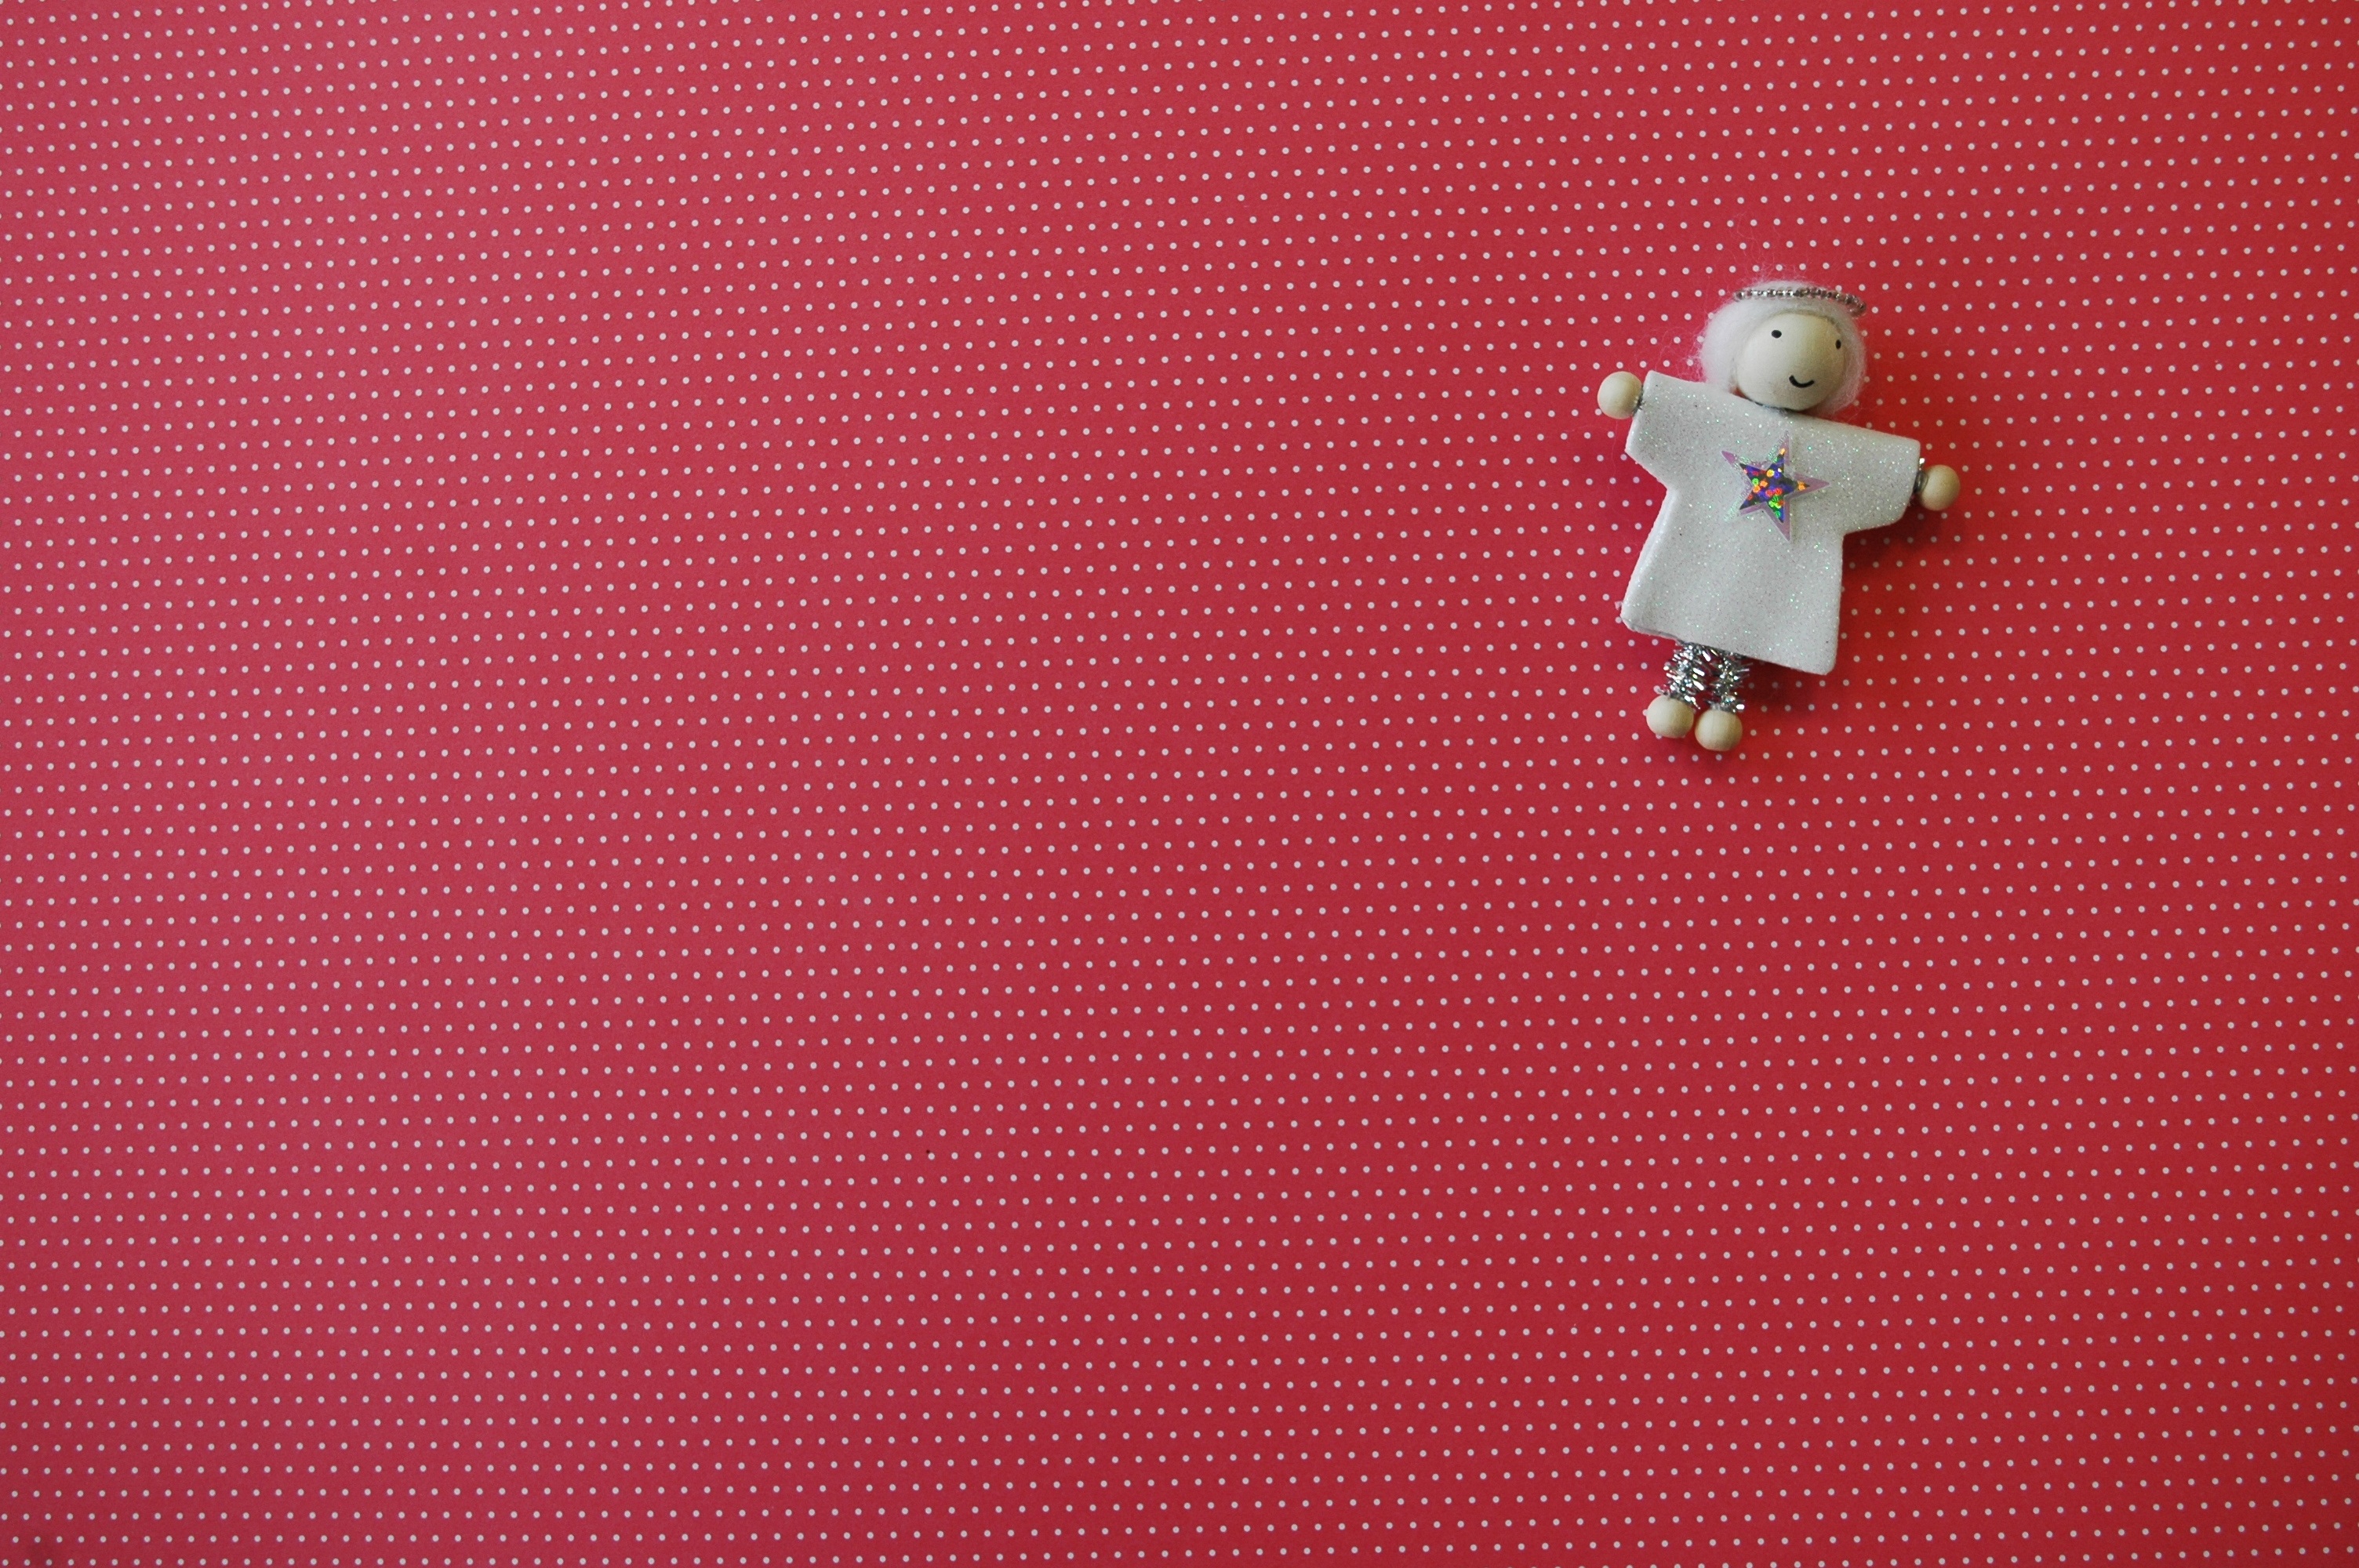
pattern, red, pink, material, tablecloth, textile, angel, background, figure, imp